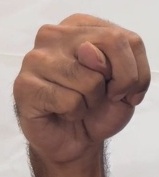
ASL sign: N